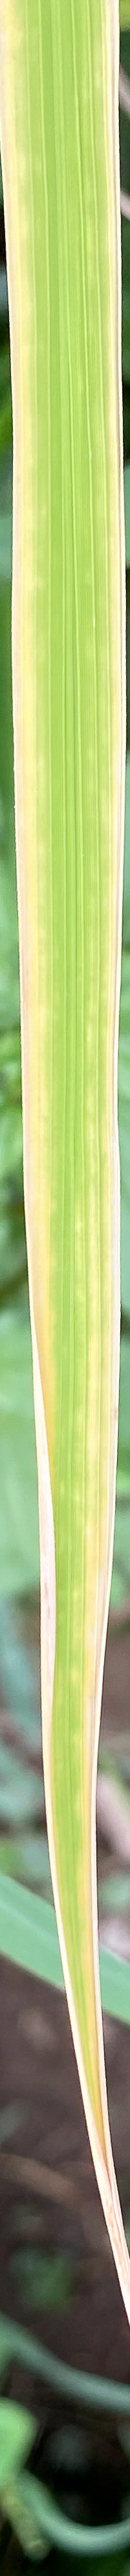
Nhãn: N